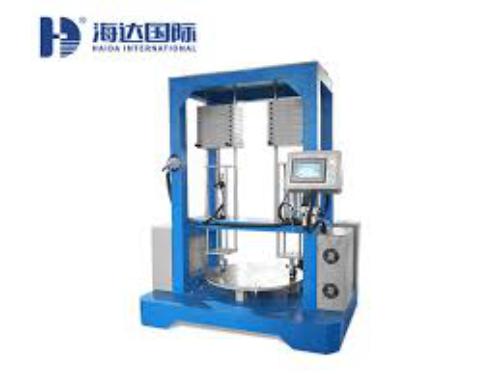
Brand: hd
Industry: Electronic